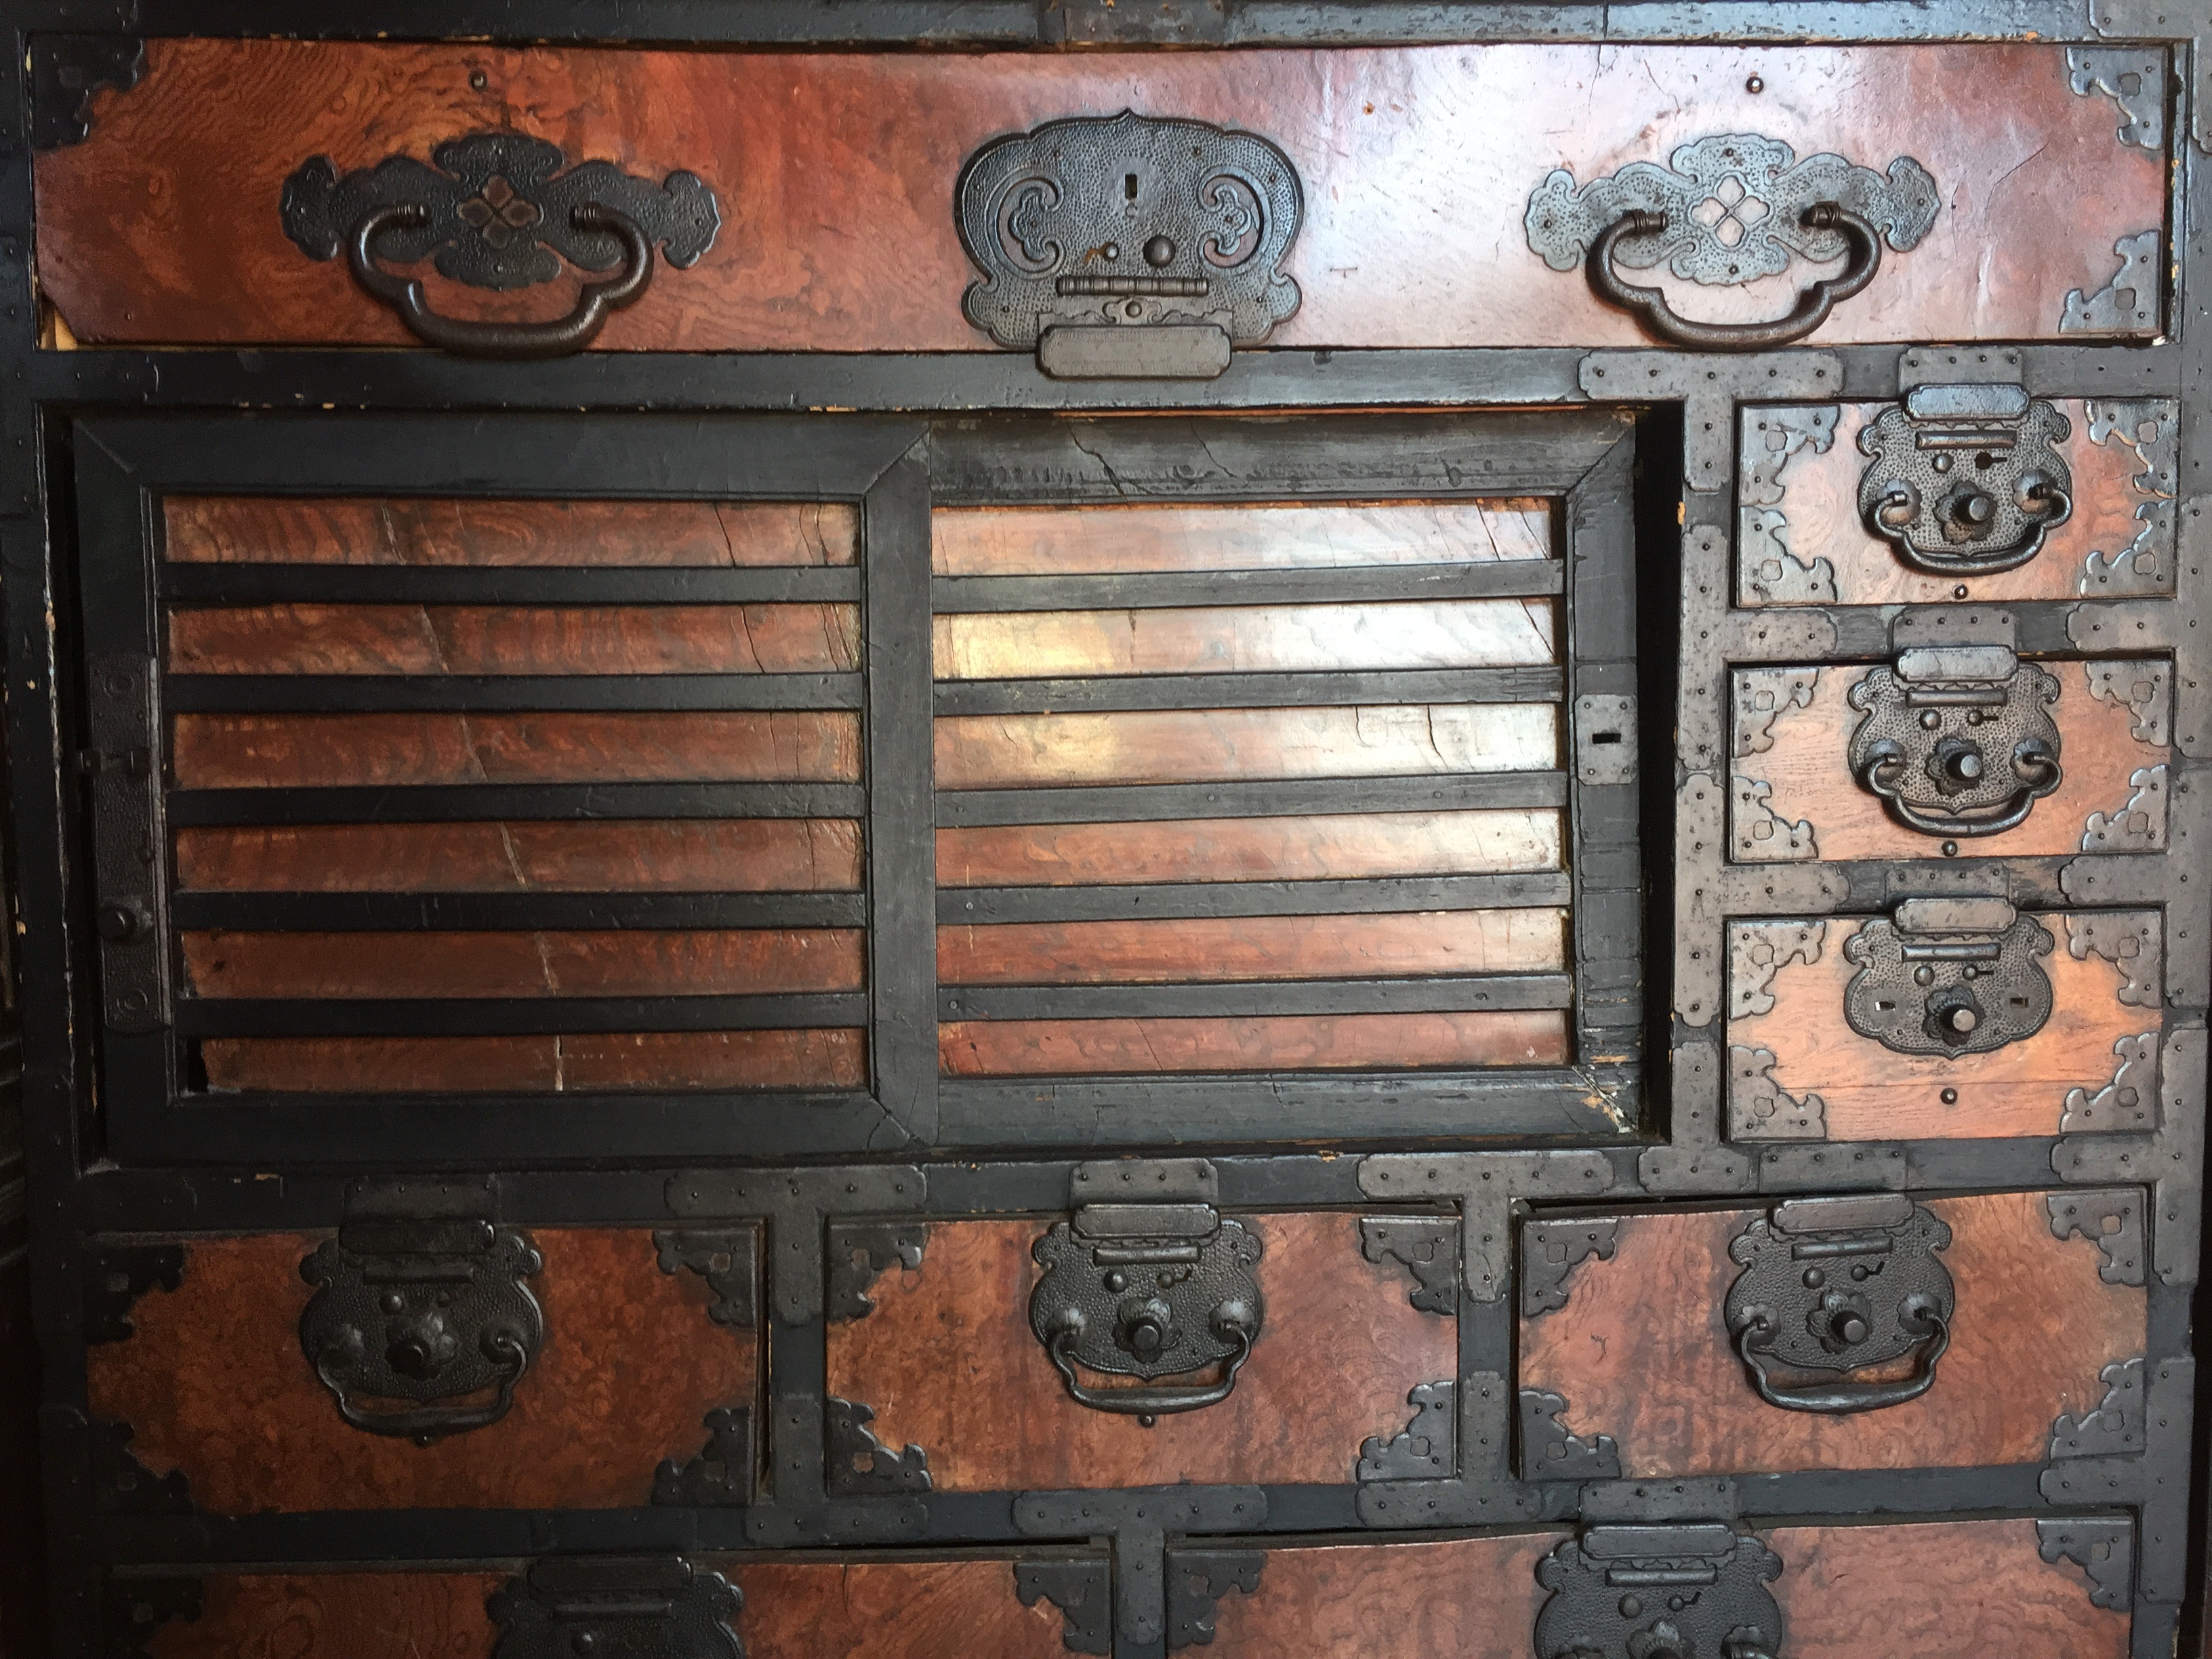
wood, antique, hollywood, furniture, iron, man made object, yamashiro, asian furniture